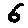
Label: 6